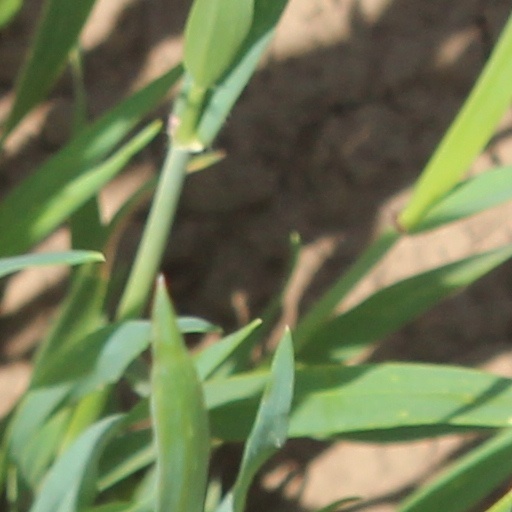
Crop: wheat